Girdle (chiton)

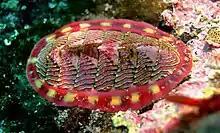
This live chiton, "Tonicella lineata", has a girdle that is dark pink with yellow squarish dots

A girdle is part of the anatomy of a chiton, one class of marine mollusks, the class Polyplacophora.